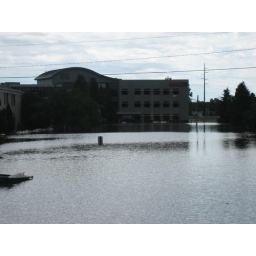
Wells Fargo bank in Coralville. You can see an almost engulfed street sign near the center. 6/14/08